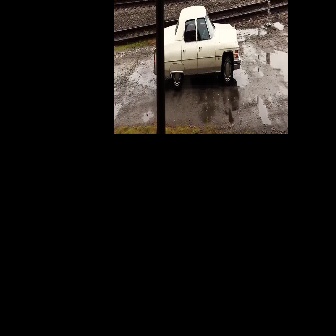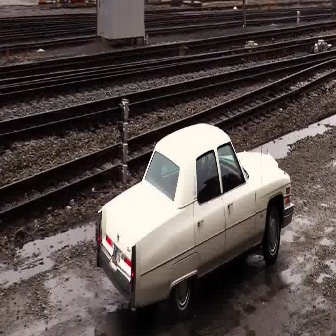
  Please identify the target specified by the bounding box [153,3,241,91] in the first image and locate it in the second image. Return the coordinates in [x_min,y_min,x_max,y_max] format.
Answer: [96,121,295,320]